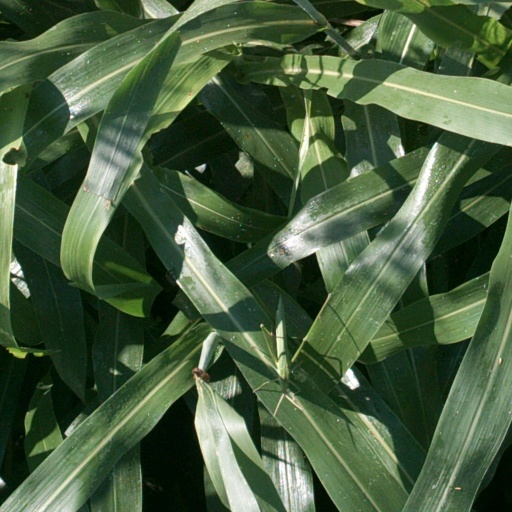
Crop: sorghum